Pain scale

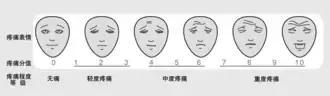
A Chinese pain scale diagram, rating pain on a scale of 1 to 10

A pain scale measures a patient's pain intensity or other features. Pain scales are a common communication tool in medical contexts, and are used in a variety of medical settings. Pain scales are a necessity to assist with better assessment of pain and patient screening. Pain measurements help determine the severity, type, and duration of the pain, and are used to make an accurate diagnosis, determine a treatment plan, and evaluate the effectiveness of treatment. Pain scales are based on trust, cartoons (behavioral), or imaginary data, and are available for neonates, infants, children, adolescents, adults, seniors, and persons whose communication is impaired. Pain assessments are often regarded as "the 5th vital sign".